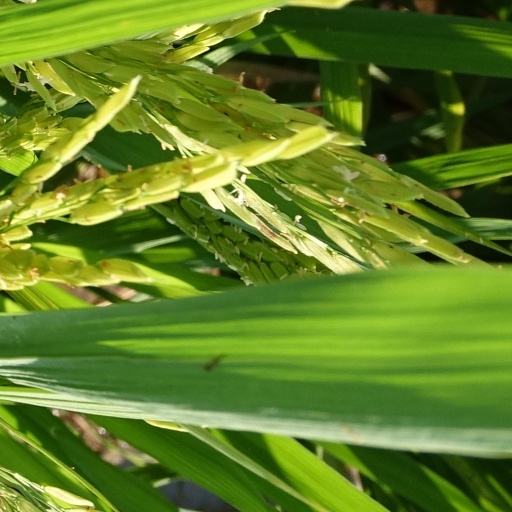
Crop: rice